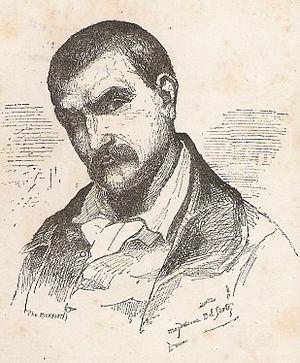
François Delsarte, gravure de Madeleine Delsarte. François Alexandre Nicolas Chéri DELSARTE né à Solesmes, 59730, Nord,France le 11 novembre 1811. L'artiste à signé "" Magdeleine Del Sarte ""Marie Magdeleine Blanche Geneviève DELSARTE artiste peintre (1853 -1927) est la fille de Chéri Delsarte 1811-1871). Elle a épousé en 1887 Désiré Louis Réal (1852 1909)père de Maxime Louis Camille (1888-1954) sculpteur français très connu, fondateur et chef des Camelots du Roi. Maxime Réal del Sarte, catholique fervent, fut toute sa vie admirateur de Jeanne d'Arc à laquelle il consacra de nombreux travaux."
Les études théâtrales forment un champ de recherche pluridisciplinaire qui engage une réflexion autour de la pratique théâtrale. Les études théâtrales font à la fois appel à des théories internes à l'art dramatique et externes.
François-Alexandre-Nicolas-Chéri Delsarte est un chanteur, pédagogue et théoricien du mouvement français, né à Solesmes le 19 novembre 1811 et mort à Paris le 20 juillet 1871. Il est le frère aîné de la mère de Georges Bizet, Aimée Delsarte. Ses enseignements ont joué un rôle important dans l'émergence de la danse moderne et de la gymnastique, particulièrement en Allemagne et aux États-Unis.